Kampfar

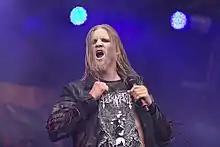
Singer Dolk at Rockharz Open Air 2016

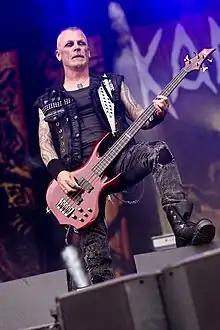
Ex-bassist Jon at Rockharz 2016

Kampfar was formed by Dolk in 1994 when he left his former band, Mock, and was joined by Thomas. Two years later the duo released their first self-titled EP. This was followed by the release of the band's first full-length album "Mellom skogkledde aaser" in 1997. The band released their second album "Fra underverdenen" in 1999; the album is significant for featuring the song "Norse", which was the band's first song written in English, as opposed to their other songs which were written in the Norwegian language. The song was also featured on the band's second EP "Norse", released in 1998. The sound on "Fra Underverdenen" moved away from some of the folk aspects that were featured on band's past releases and concentrated more on Thomas' fondness for classical music. Following the release of "Fra Underverdenen", Kampfar was put on hold. The band became active again during 2003, when they were joined by the bass player Jon Bakker and drummer and vocalist Ask. Despite the creation of new lineup, the band did not perform live until 2004. The band made their first appearance at the Moshfest festival in Halden, not far from their hometown Fredrikstad. Their 2006 album "Kvass" was recorded between November 2005 and January 2006 with producer Rune Jørgensen in Silvertone Studio in Gamle Fredrikstad. The band used the same studio and producer again for "Heimgang" in 2008.